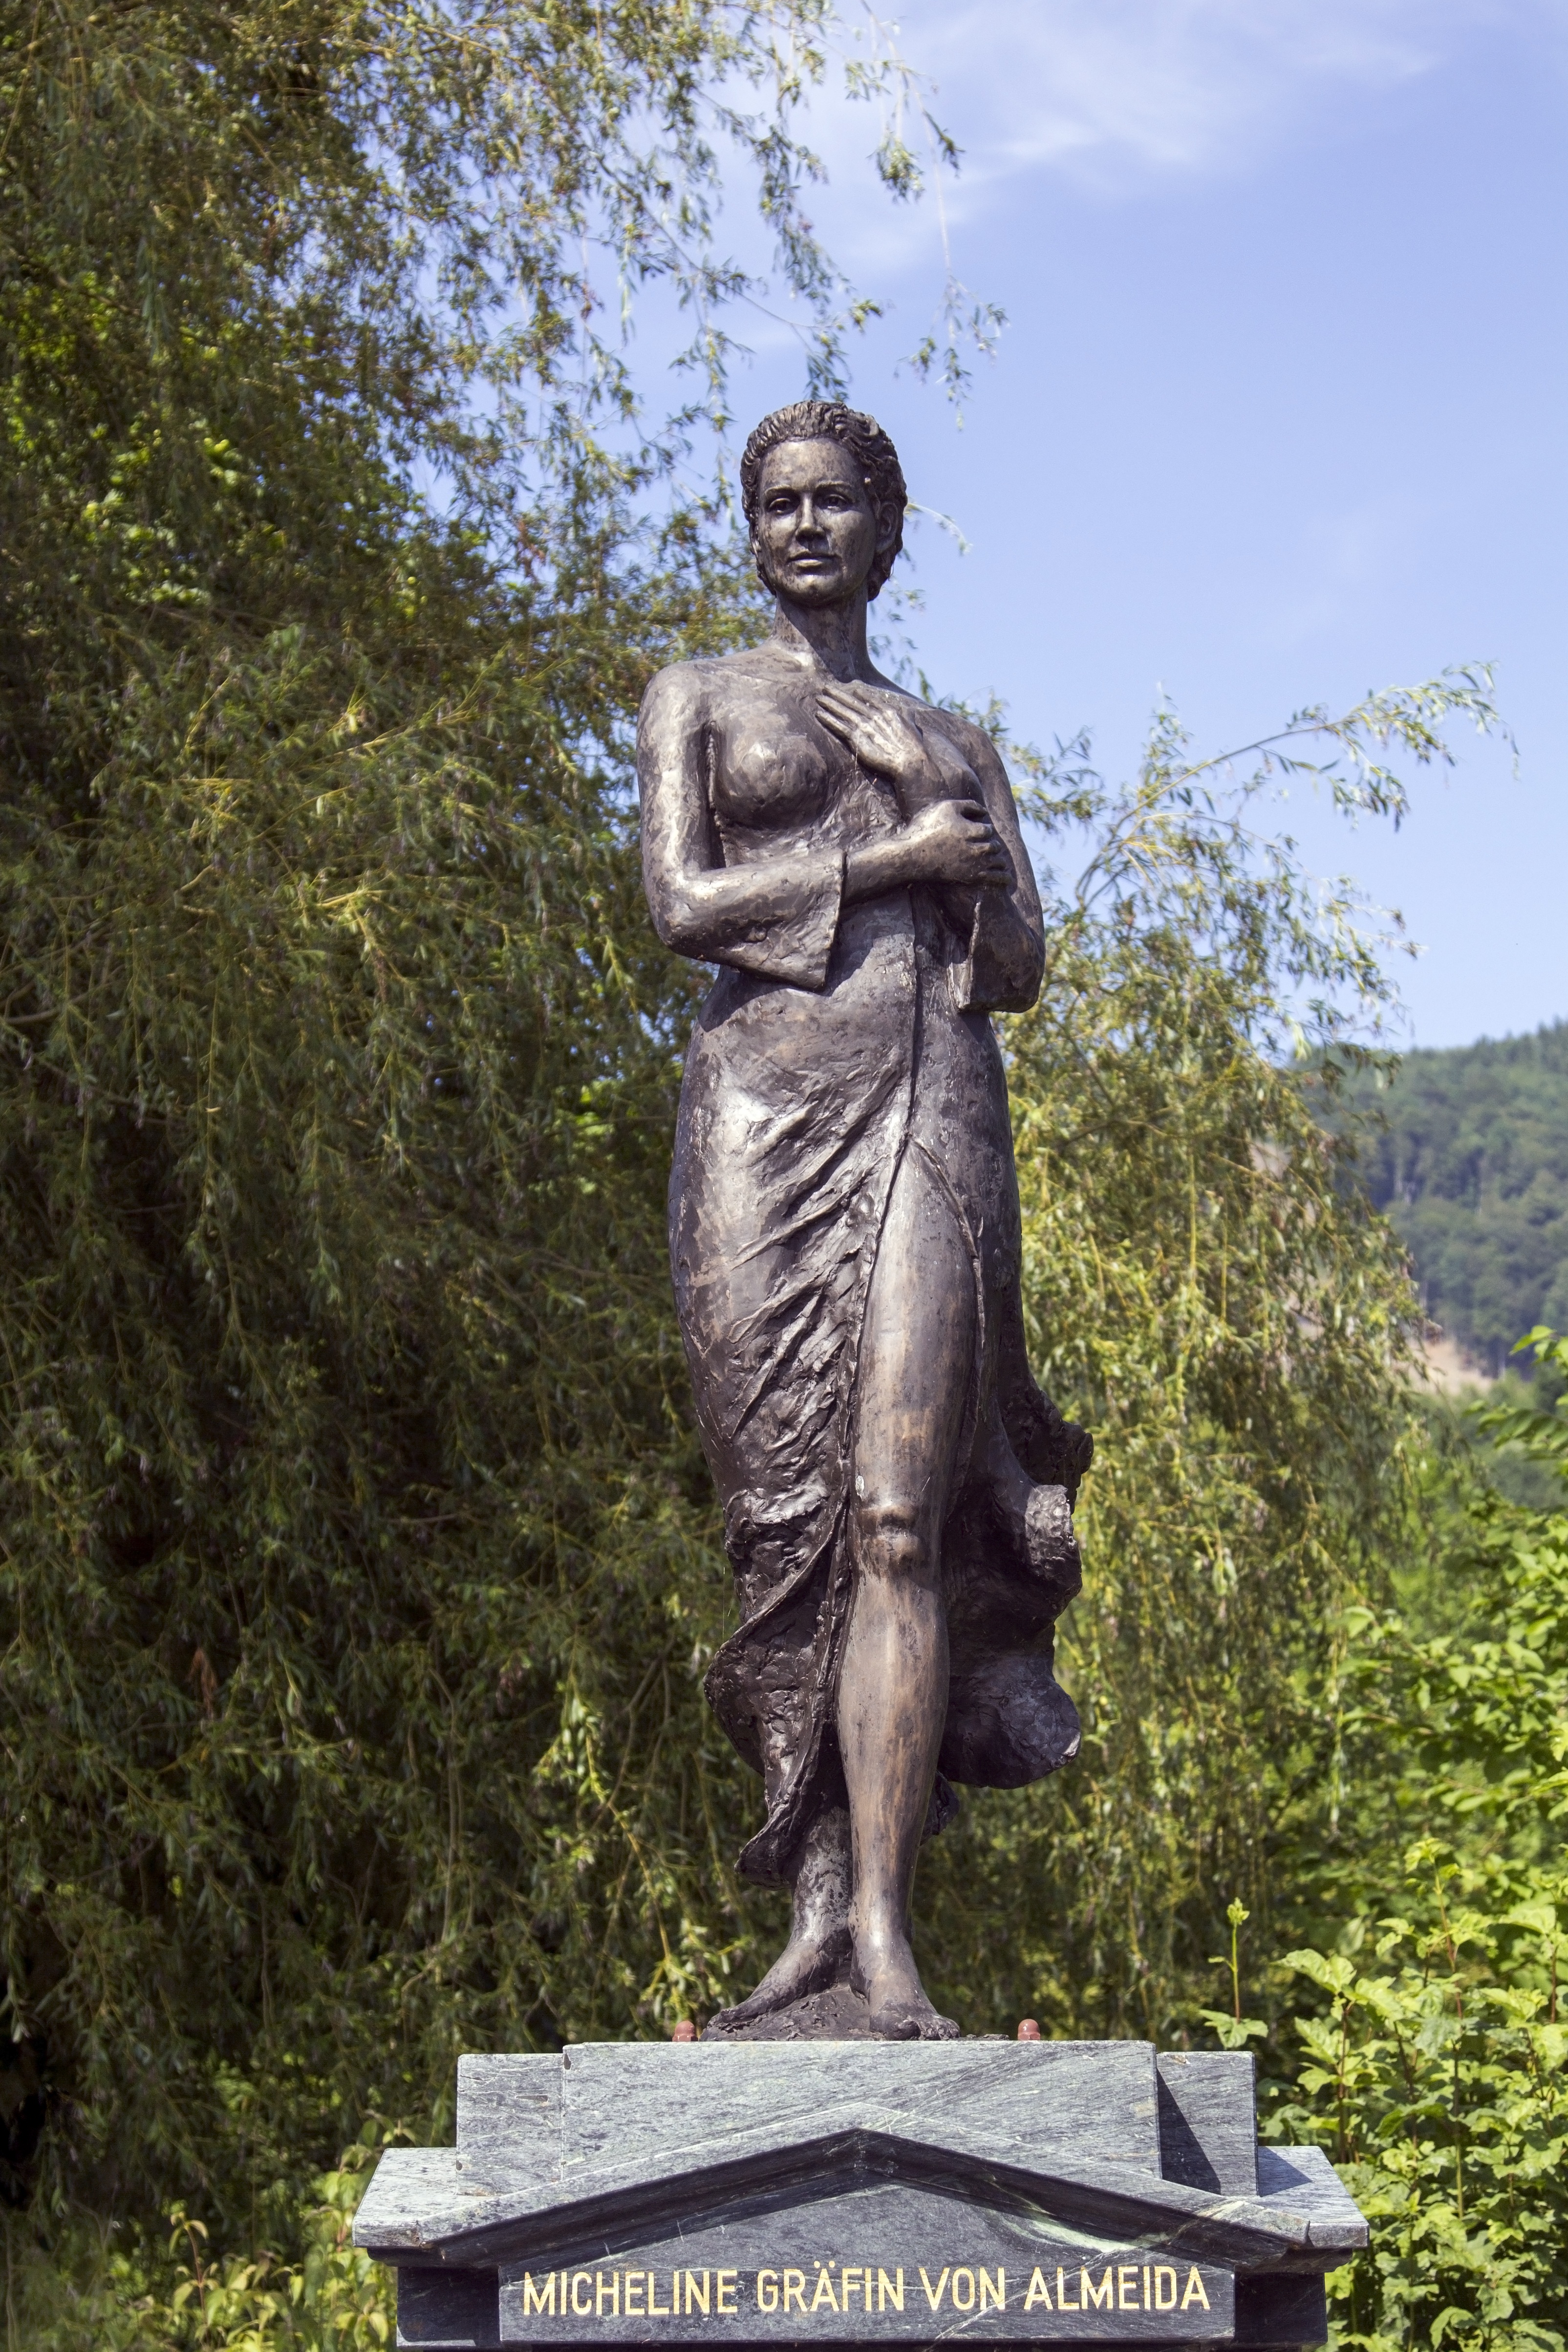
monument, statue, austria, sculpture, memorial, art, almeida, mondsee, countess, micheline